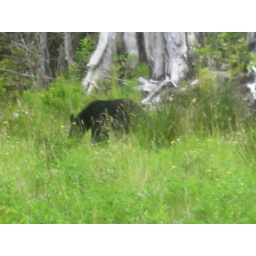
A bear on the side of the highway near Port Hardy.